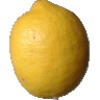
Label: Lemon 1